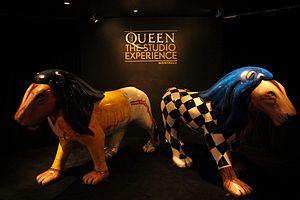
Le Mountain Studios est un studio d'enregistrement situé originellement à Montreux, et désormais à Attalens, dans le canton de Fribourg en Suisse.